Bill Denny

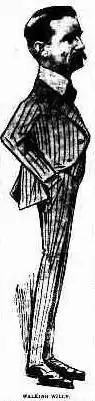
Denny's tall frame and long legs made him a favourite of cartoonists.

Still serving overseas at the time of the 1918 state election, Denny was returned first of three in Adelaide with 30.2 per cent of the ballots cast. He was repatriated to Australia via the United States on 2 August 1919, returning to his seat. While in the United States, he had been regularly published in the "New York Herald". He married Winefride Mary Leahy, a pianist and singer, on 15 January 1920 at St. Ignatius Church, Norwood. His brother, the Reverend Richard Denny, officiated at their wedding. He was elected second of two in 1921 and second of three in 1924 with similar proportions of the vote to that he achieved in 1918. He was appointed Attorney-General in the newly elected Labor government of John Gunn in April 1924, and was also Minister for Housing, and initially, Assistant Minister for Repatriation. In January 1925 he was appointed as Minister for Irrigation and Minister for Repatriation, while retaining his Attorney-General and housing portfolios.